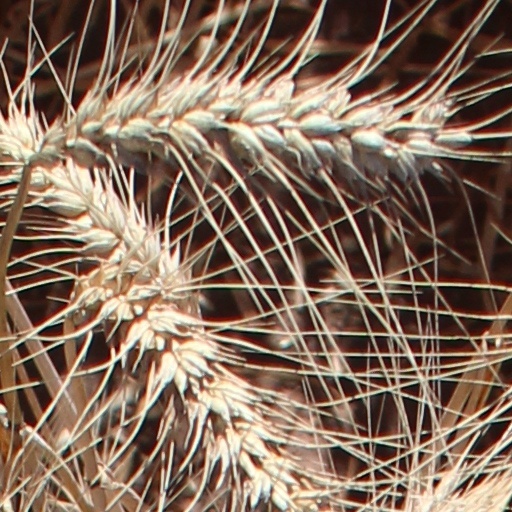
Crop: wheat